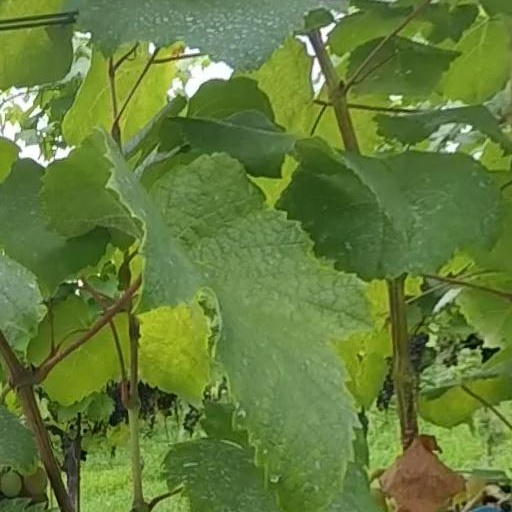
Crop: grape